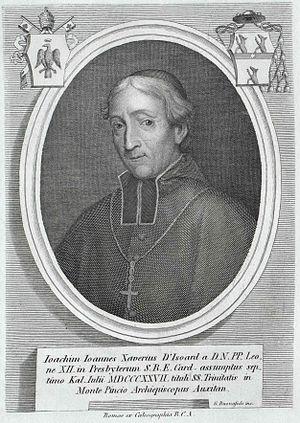
Joachim-Jean-Xavier d'Isoard, né le 23 octobre 1766 à Aix-en-Provence, et mort le 7 octobre 1839 à Paris, est un cardinal français de l'Église catholique romaine.